Sky position (RA, Dec in degrees): 166.859, 24.628
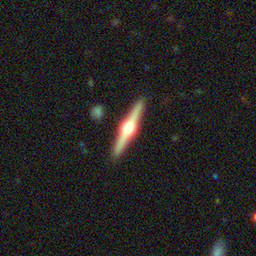
Galaxy morphology: Edge-on Galaxies with Bulge